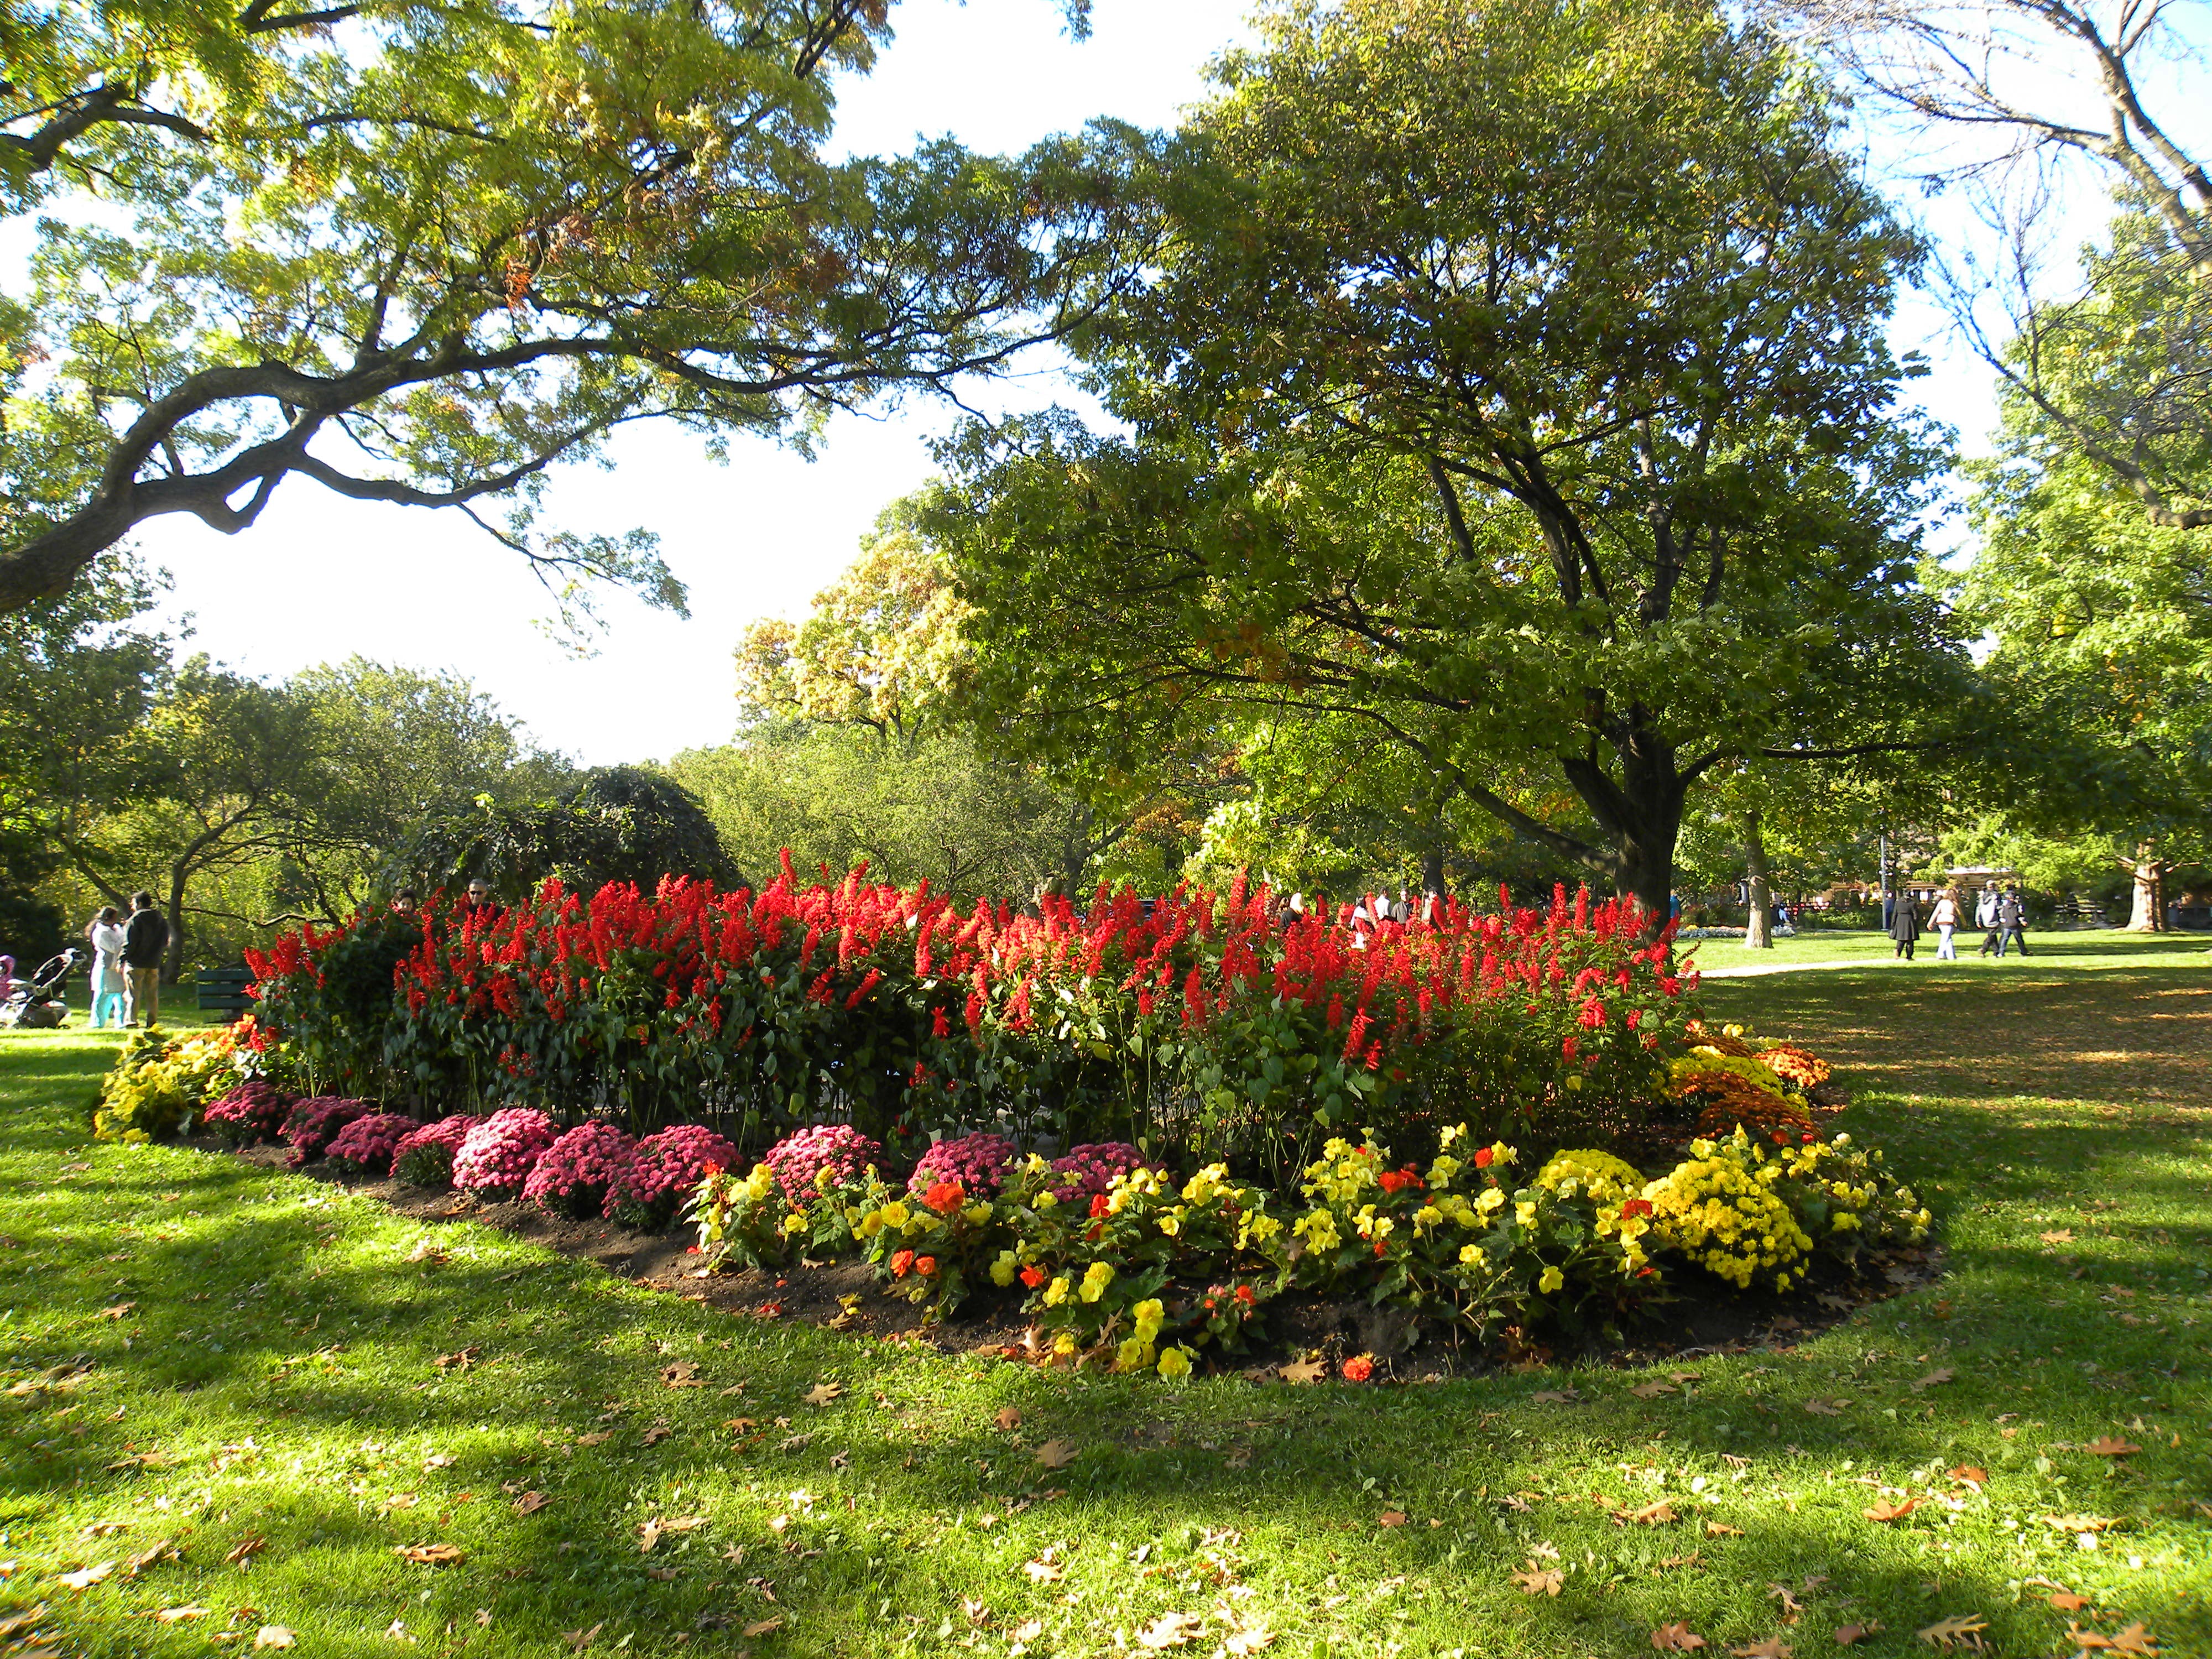
landscape, tree, nature, plant, lawn, flower, green, red, park, botany, garden, flora, flowers, trees, shrub, plantation, botanical garden, flowering plant, woody plant, land plant